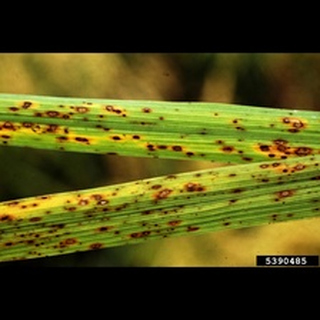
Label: wheat_tan_spot